Perna viridis

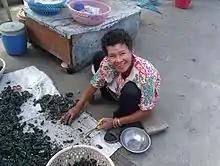
A worker in Chonburi, Thailand, cutting the beards and removing barnacles from Asian green mussels

"P. viridis" is harvested in the Indo-Pacific region as a food source due to its fast growth. However, it can harbor deadly Saxitoxin produced by the dinoflagellates that it feeds upon. It can also be used as a biomonitor to indicate pollution caused by heavy metals, organochlorides and petroleum products. Mussels that are in contaminated areas have labile lysosomal membranes due to metal-induced stress.